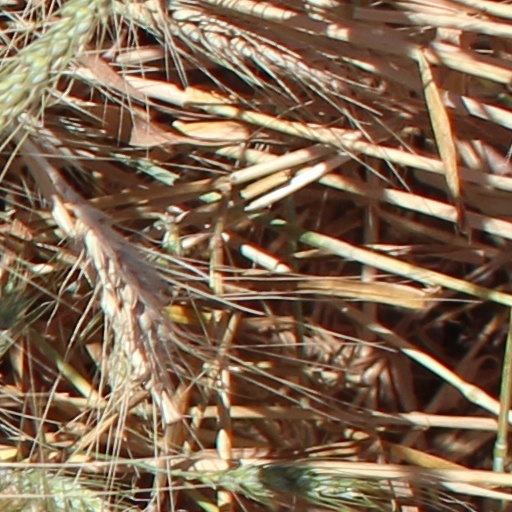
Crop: wheat